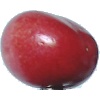
Label: Cherry 2